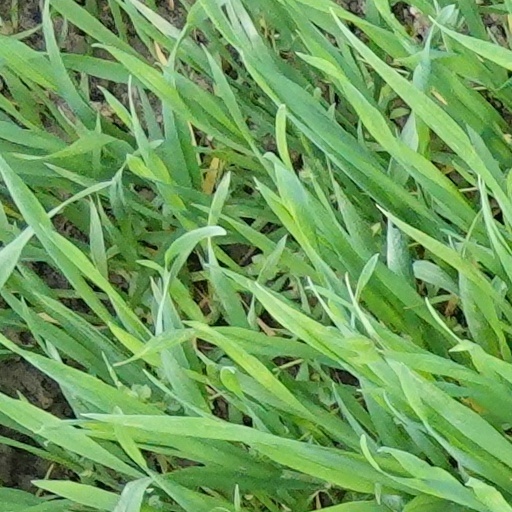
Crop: wheat